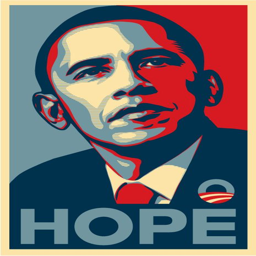
this poster for person is a campaign to try and persuade voters to vote for him .